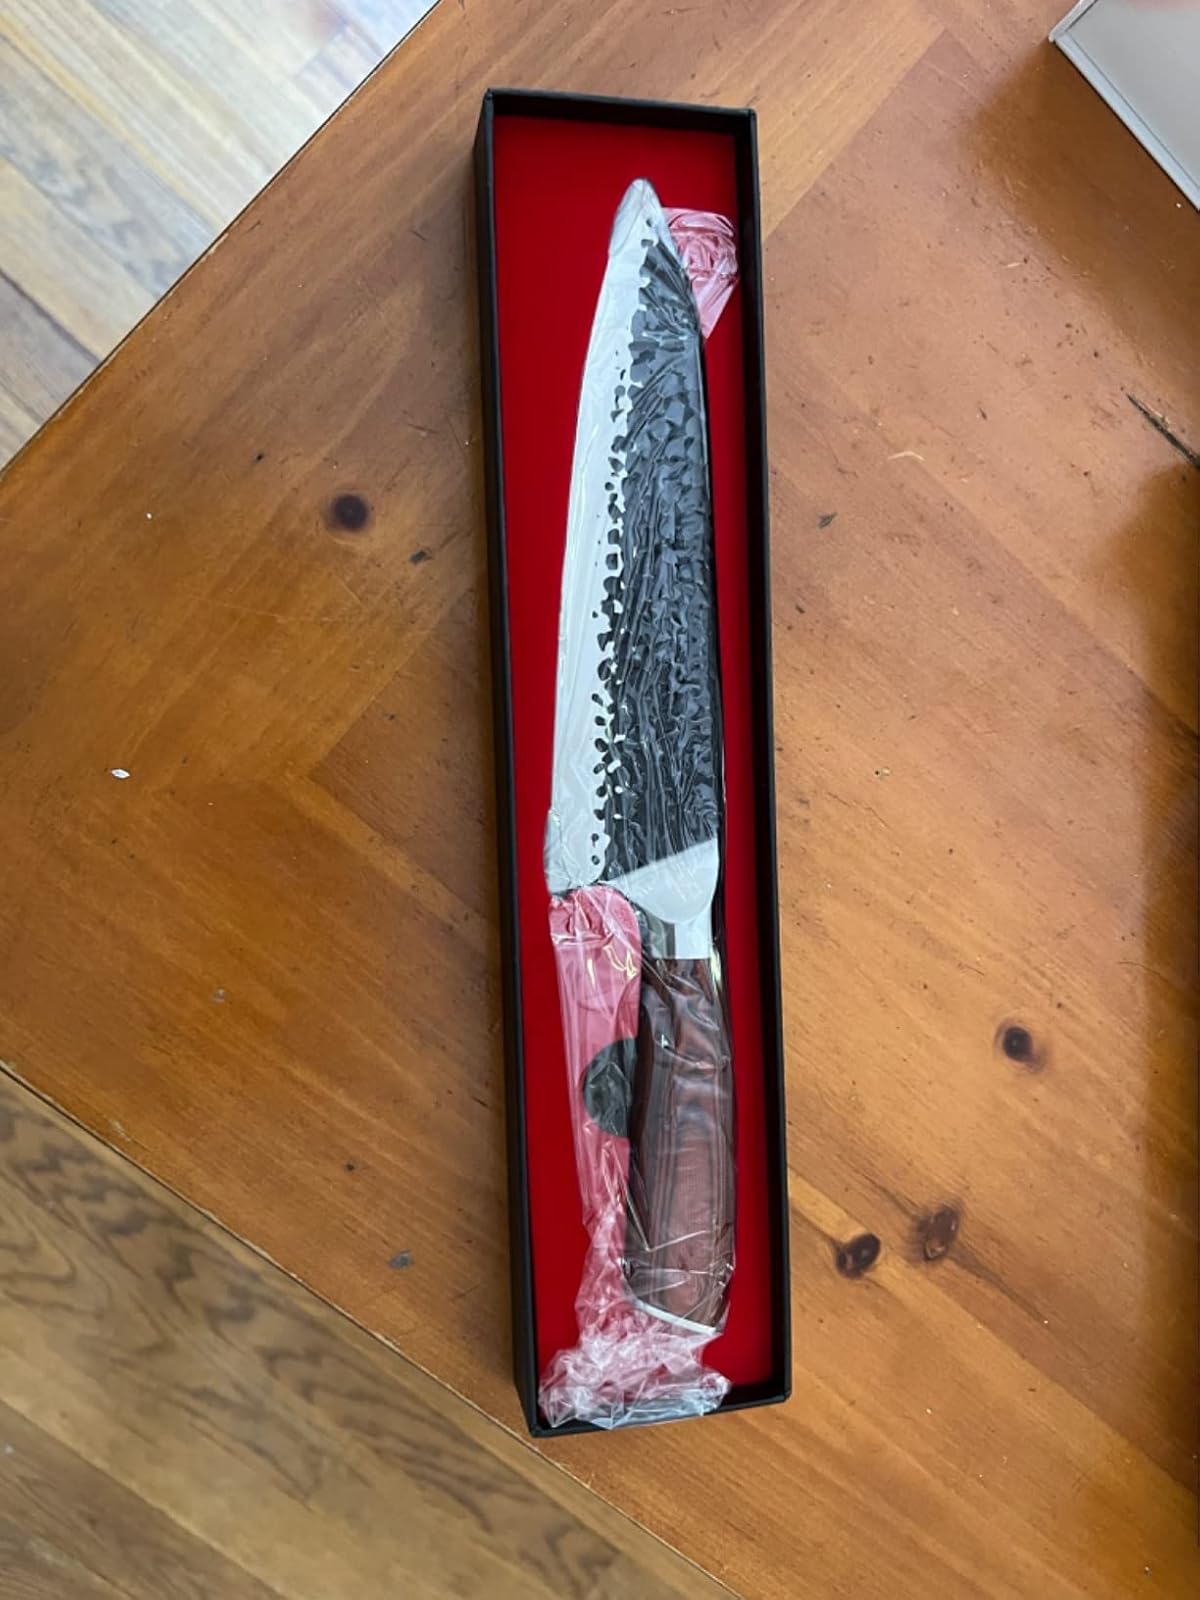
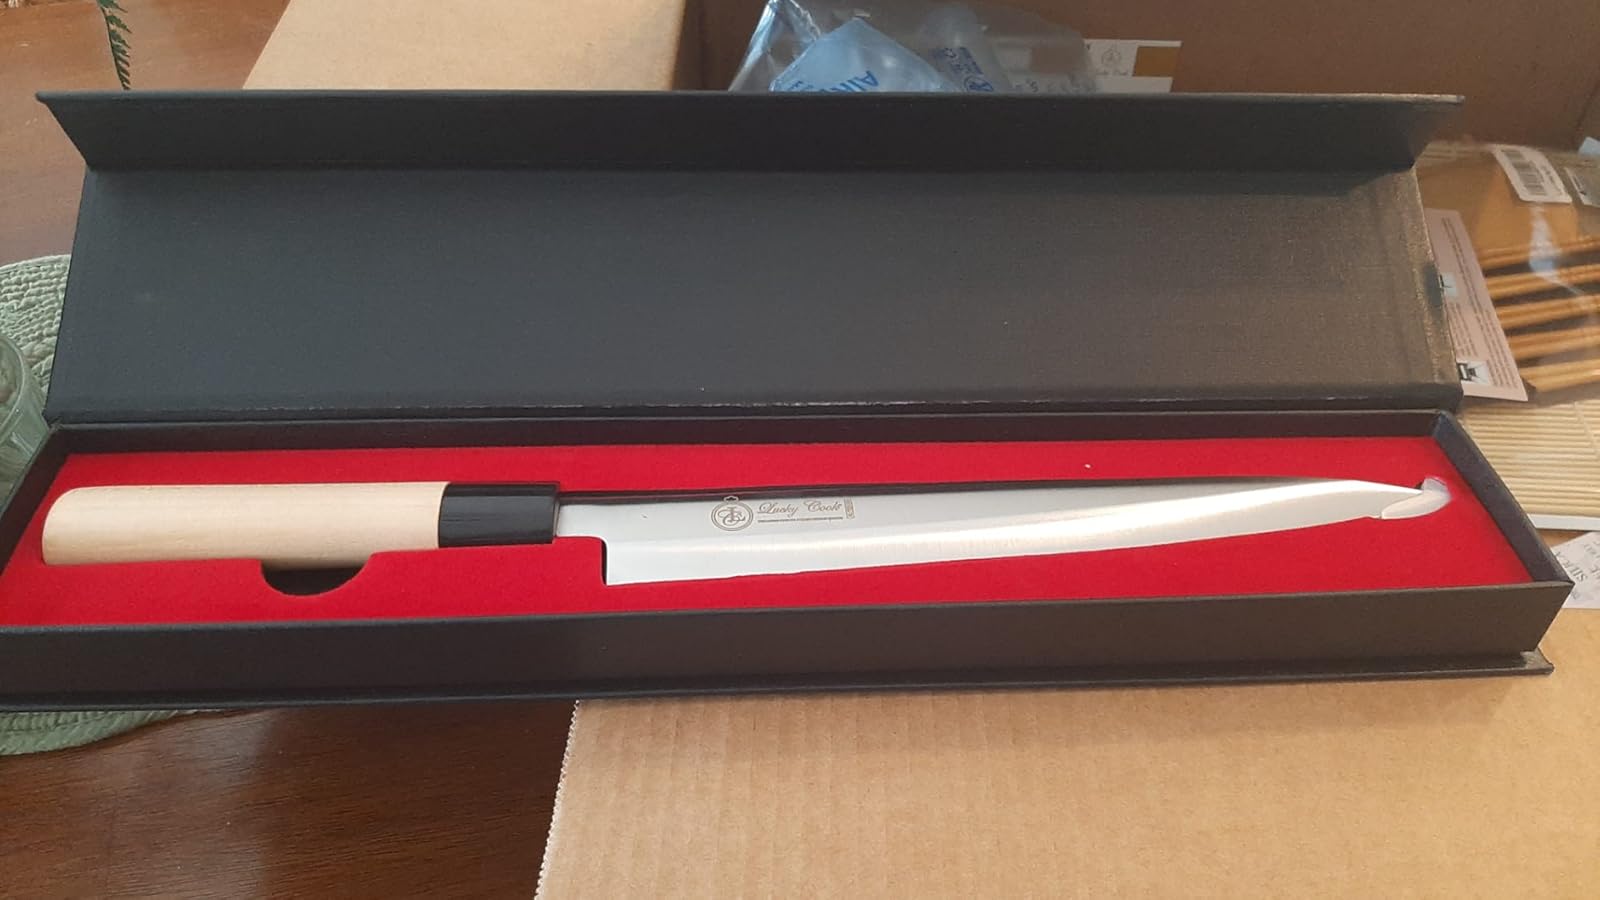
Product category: items_knife
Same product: no